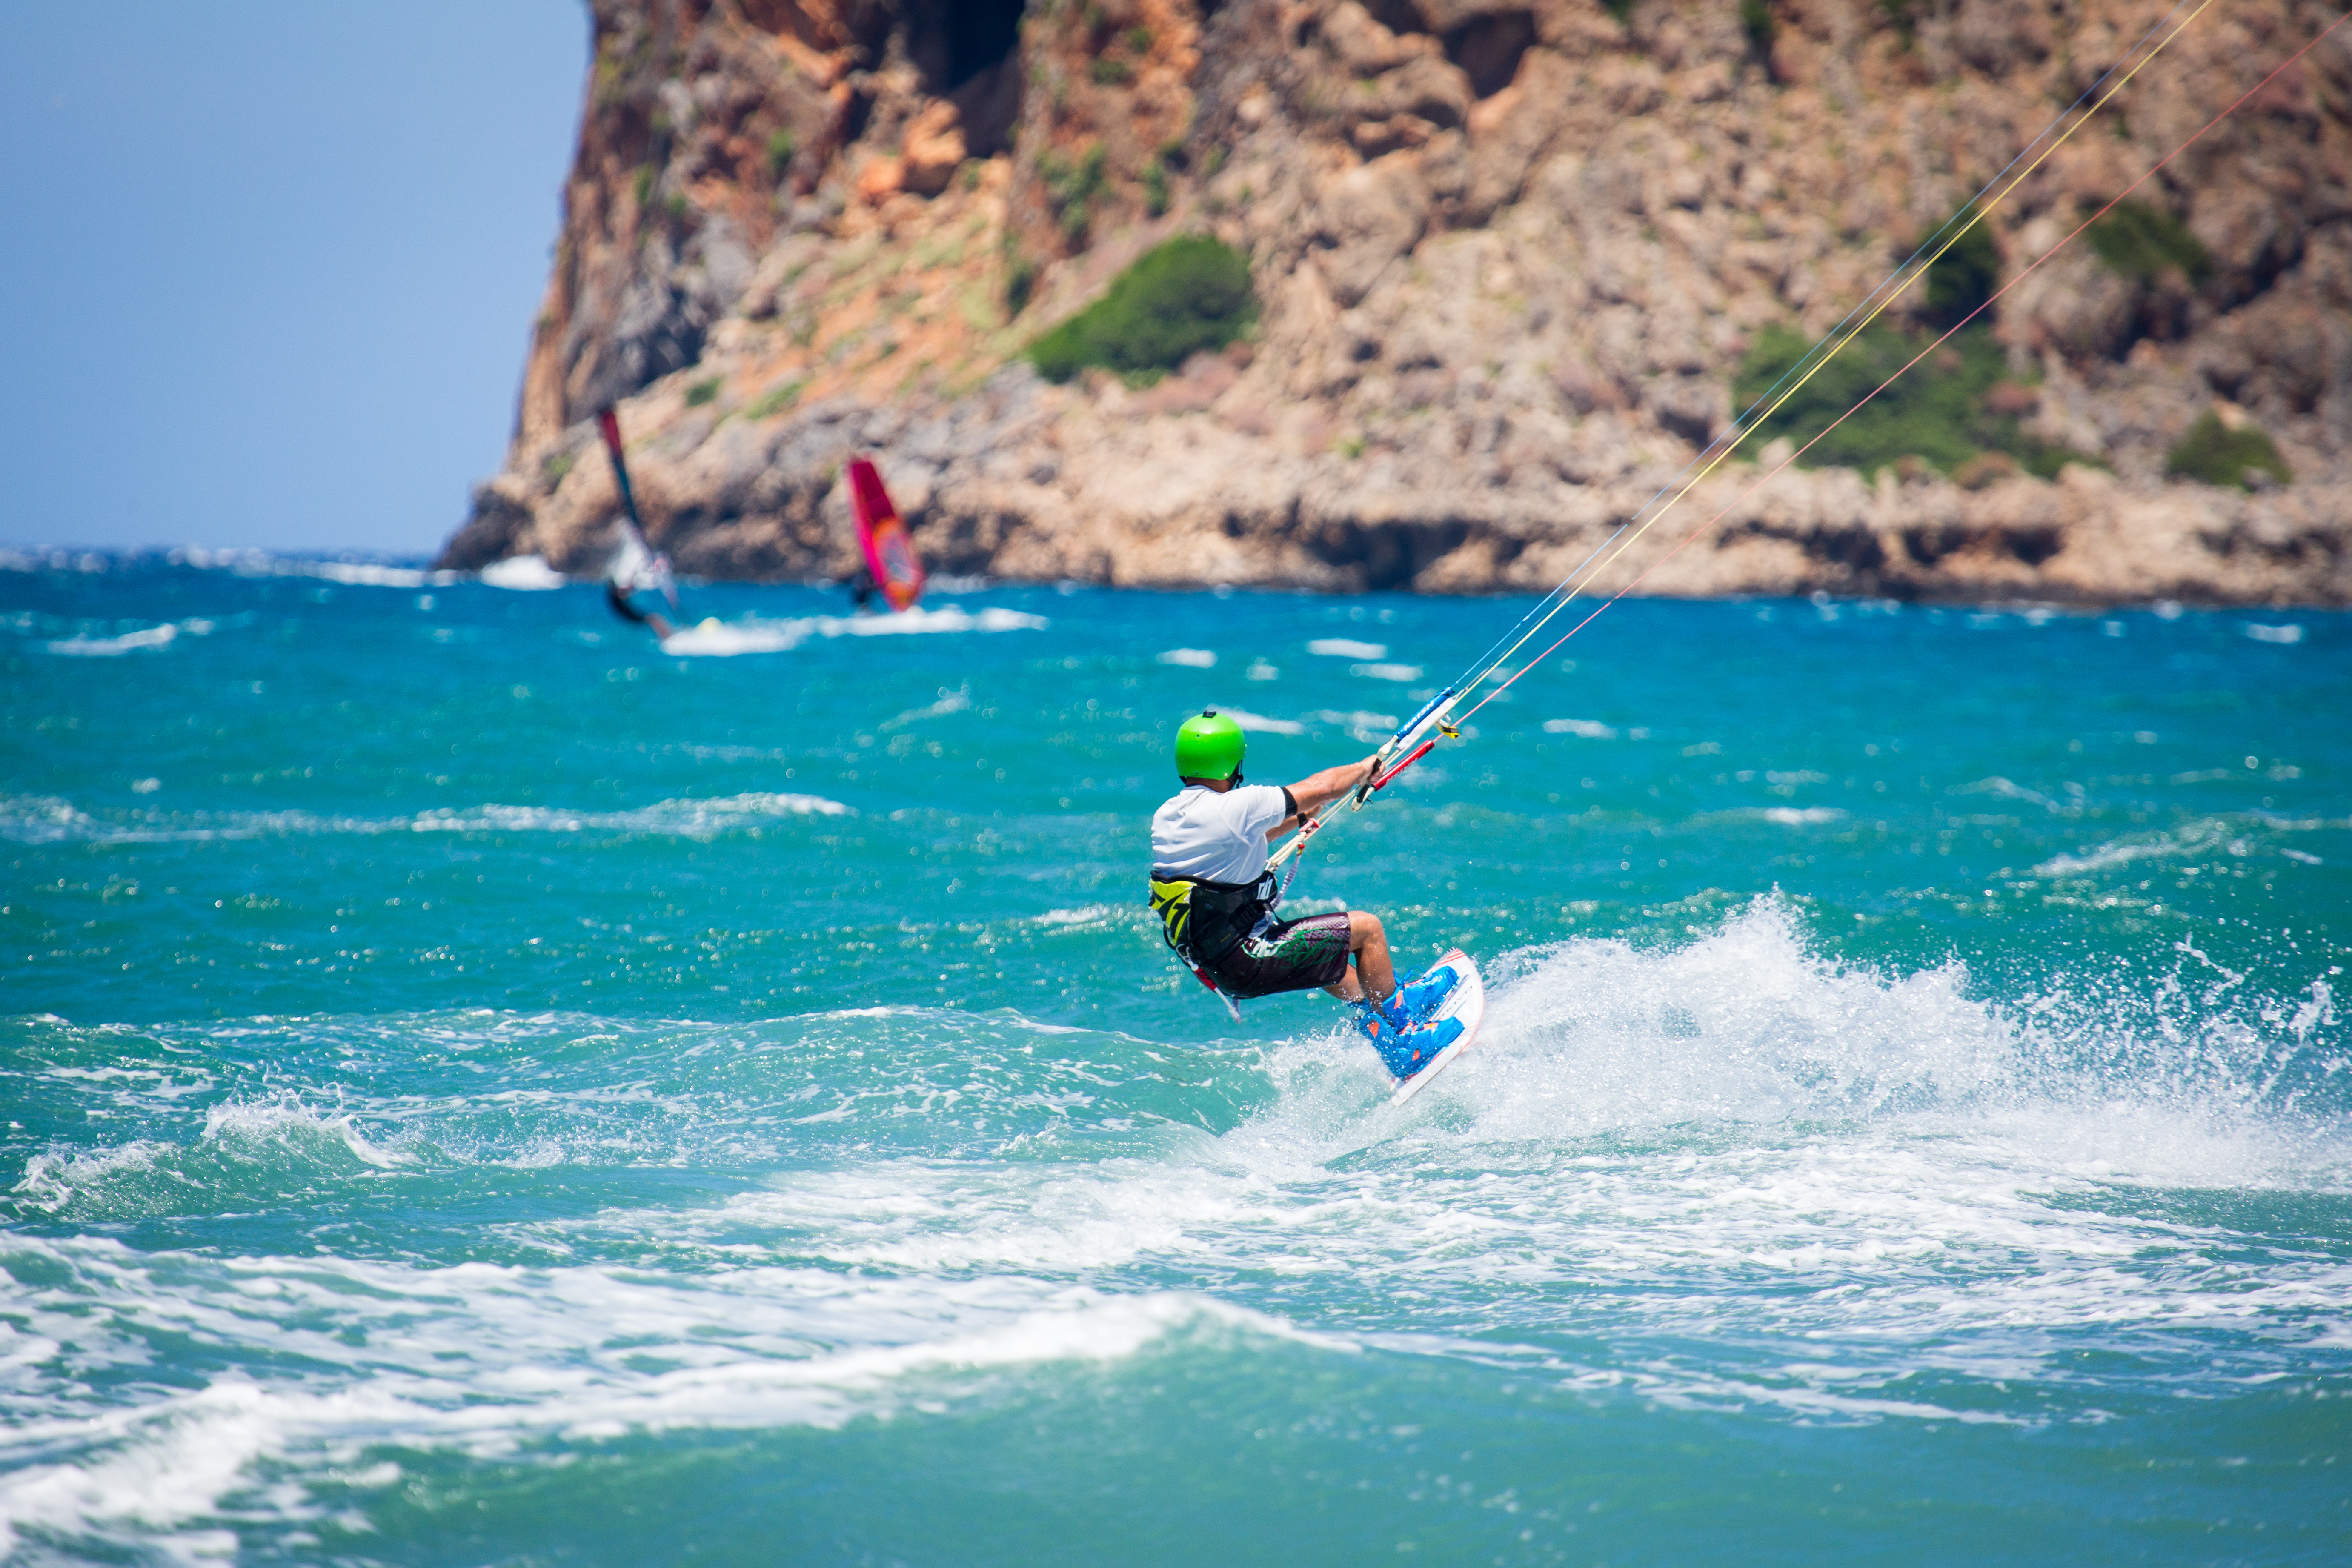
sea, water, ocean, board, sport, wave, wind, vacation, kite, tropical, sailing, blue, extreme, extreme sport, toy, wakeboarding, family, sports, cool, windsurfing, greece, carving, kitesurfing, kiteboarding, chania, caring, slingshot, 2015medeterranian, water sport, windsports, wind wave, boardsport, kite sports, surface water sports, individual sports